USS Henderson (AP-1)

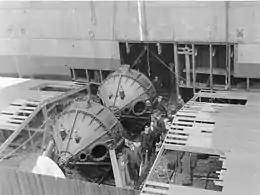
She was the first ship to be fitted with stabilizing gyroscopes

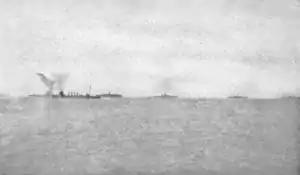
With America's first convoy. The troop ships are the "Henderson", "Antilles", "Momus" and "Lenape".

"Henderson" arrived New York on 12 June 1917 and sailed two days later with Rear Admiral Albert Gleaves' Cruiser and Transport Force, which carried units of the American Expeditionary Force to France. In her holds she had space for 1,500 men and 24 mules. Reaching Saint-Nazaire on 27 June she disembarked troops and returned to Philadelphia on 17 July 1917. Subsequently, "Henderson" made eight more voyages to France with troops and supplies for the allies in the bitter European fighting. She established two large base hospitals in France during 1917. In constant danger from submarines, the transport was steaming near Army transport on 17 October 1917 when the latter was torpedoed. "Henderson" escaped attack by wrapping herself in an envelope of smoke. But torpedoes were not her only danger.